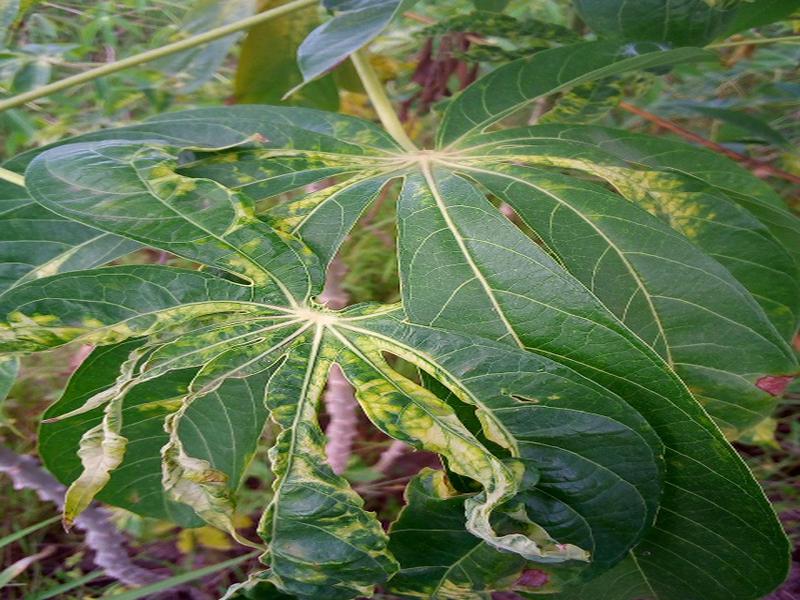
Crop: cassava
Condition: mosaic_disease